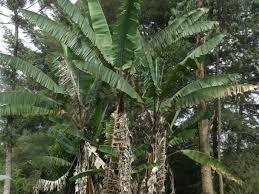
Miti mirefu ya migomba, majani yao ni marefu na mapana ya kijani na mengine ya kahawia ambayo yamekauka, kuna miti mingi nyuma yao.